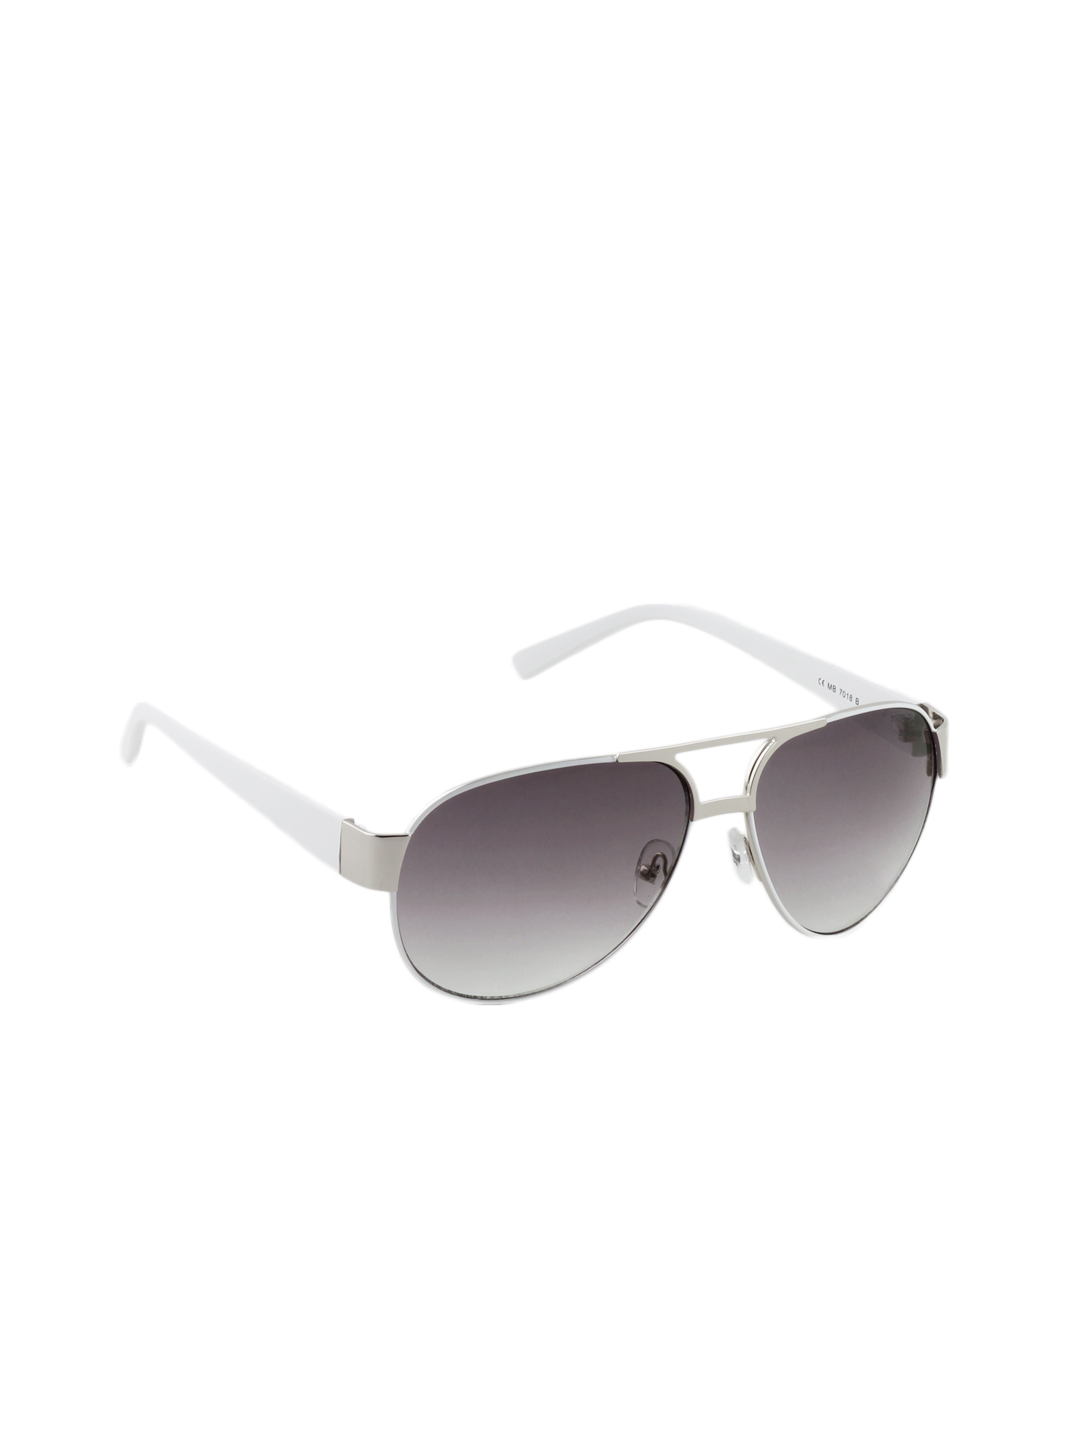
Miami Blues Men Sunglasses
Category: Accessories / Eyewear / Sunglasses
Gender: Men
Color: White
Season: Winter 2016
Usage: Casual